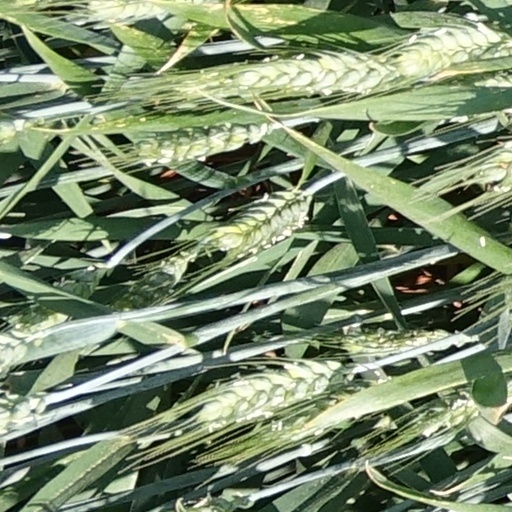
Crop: wheat